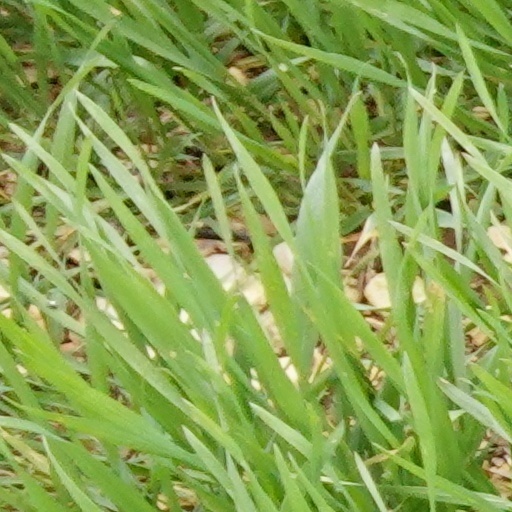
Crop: wheat